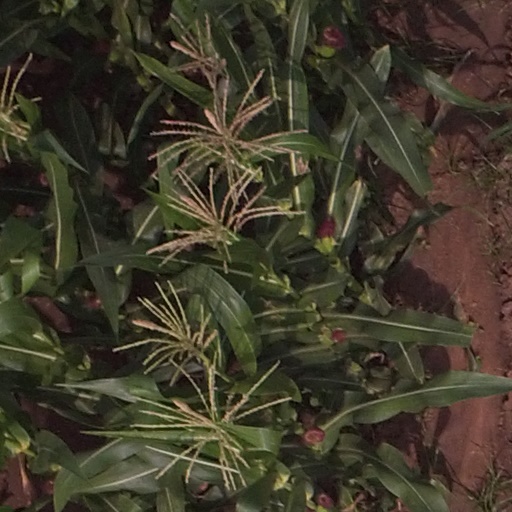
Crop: maize; corn